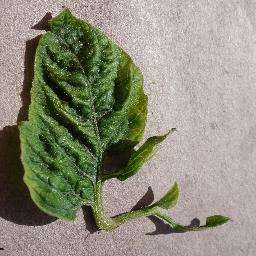
Label: Tomato___Tomato_Yellow_Leaf_Curl_Virus